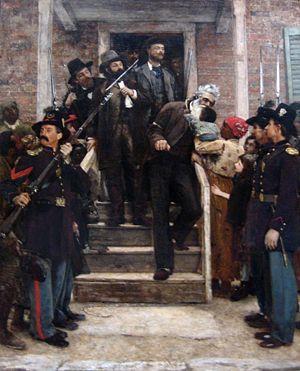
Cette page concerne des événements d'actualité qui se sont produits durant l'année 1859 du calendrier grégorien aux États-Unis.
28 août-2 septembre : une tempête magnétique solaire de grande puissance atteint la Terre.